History of the Los Angeles Kings

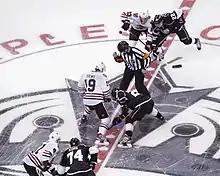
The Kings face off against the Chicago Blackhawks in their first game of the 2012–13 season. The season was delayed until January due to the NHL lockout.

Los Angeles faced the New Jersey Devils in the Final, defeating them in six games to win their first Stanley Cup in franchise history. With the Game 6 victory happened on home ice at Crypto.com Arena, the Kings became the first team since the 2007 Anaheim Ducks to win the Stanley Cup at home, as well as the second Californian NHL team to do so. The Kings were also the first eight seed champion in any of the North American major leagues, the first Stanley Cup champion that finished below fifth in its conference, and the third to finish below second in its division (after the 1993 Canadiens and the 1995 Devils). Goaltender Jonathan Quick was awarded the Conn Smythe Trophy as the most valuable player during the playoffs, and soon after signed a ten-year contract extension on June 28.